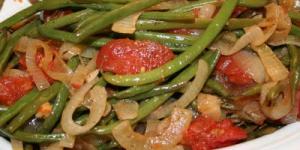
raviolis de queso y pera con intxaursalsa